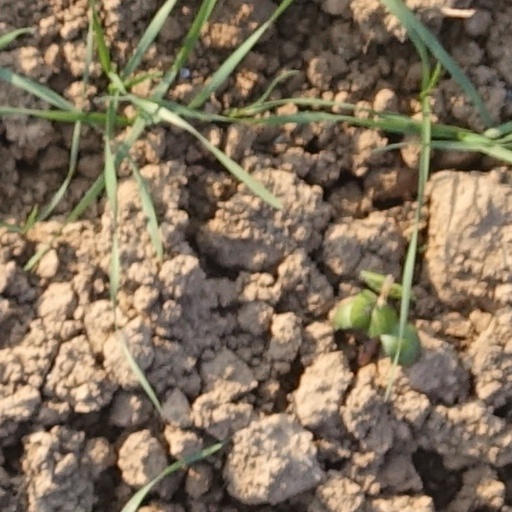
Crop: wheat